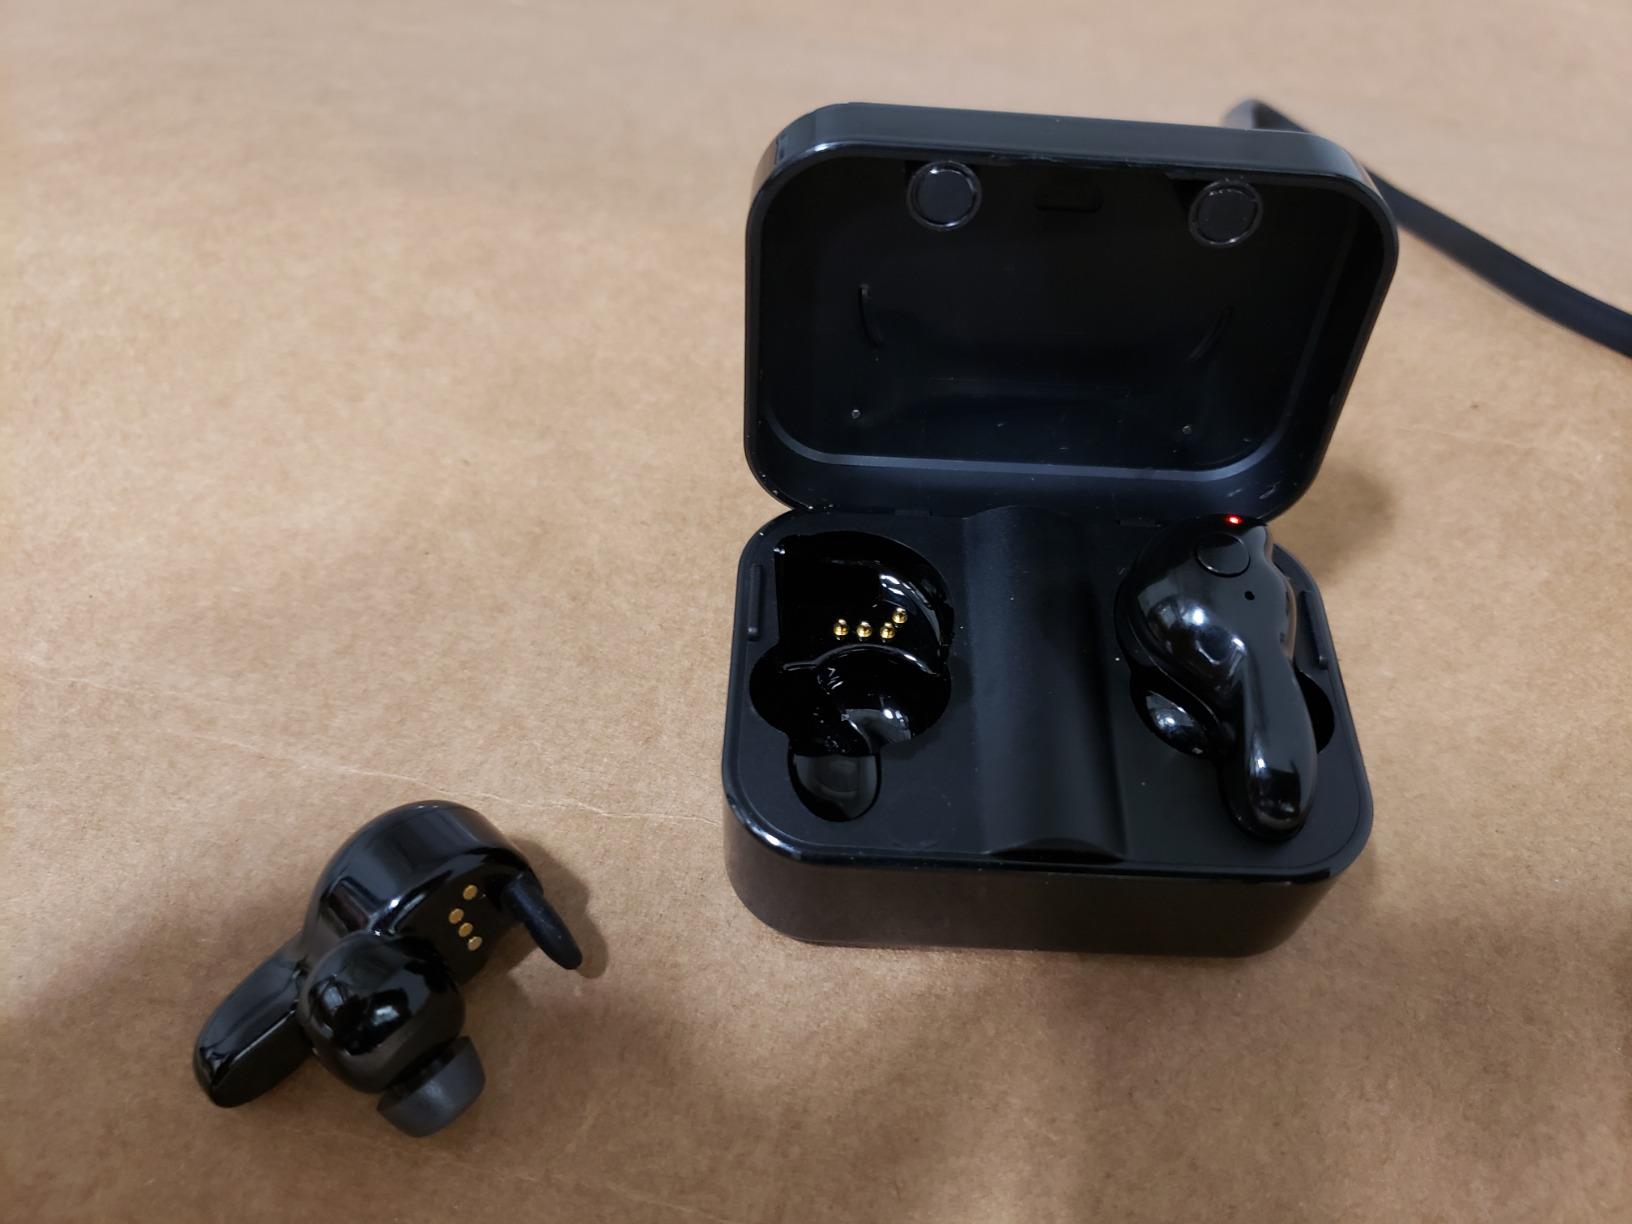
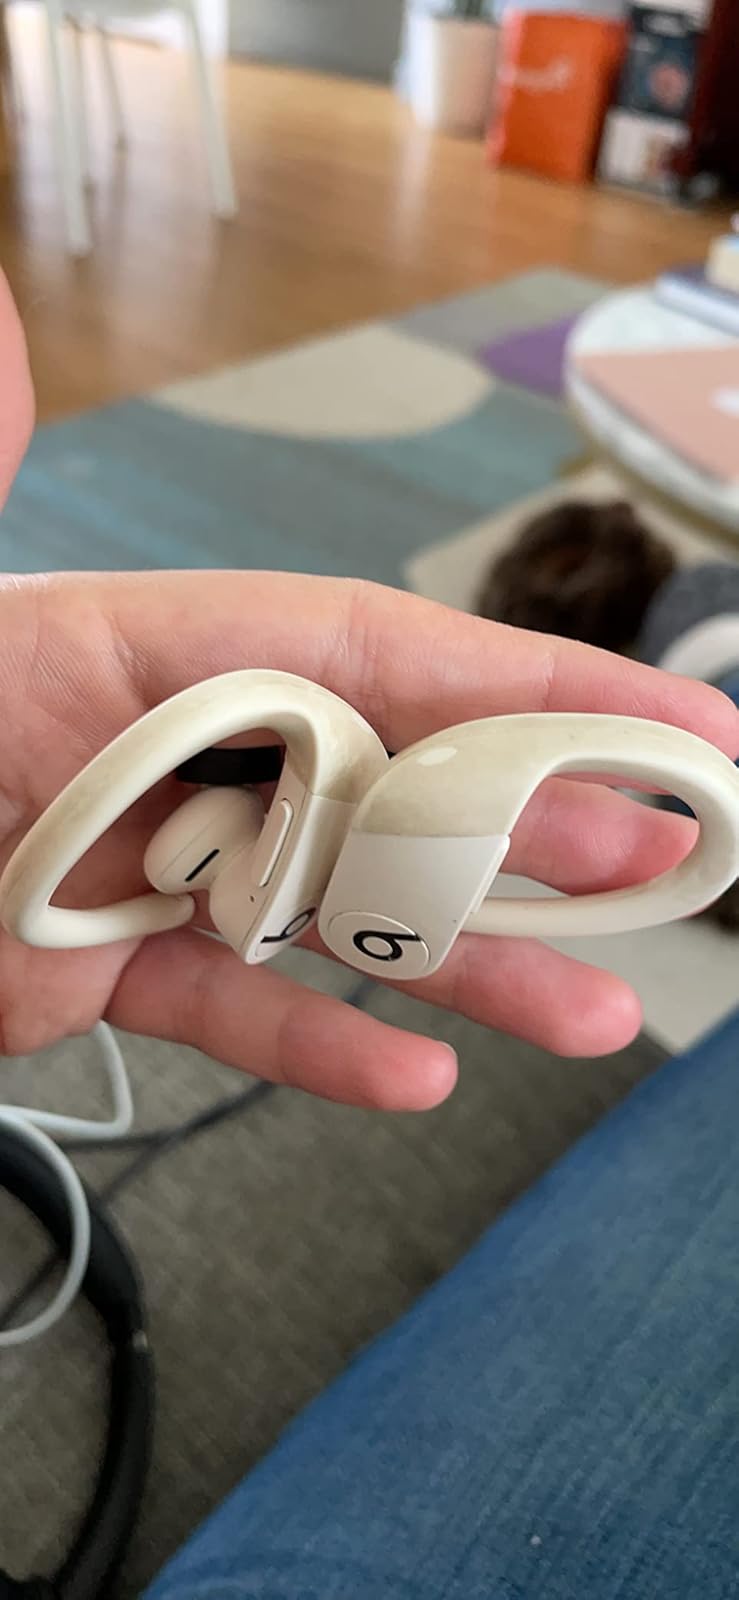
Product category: earbuds
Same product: no